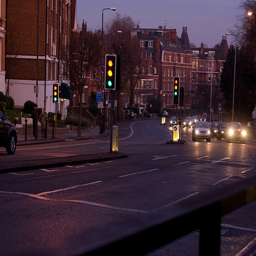
three traffic lights with cars coming down the street
Three lit up stop lights on a busy road.
traffic lights on and vehicles moving at night
A city street at night with medium traffic.
Dust on a busy street in a city.